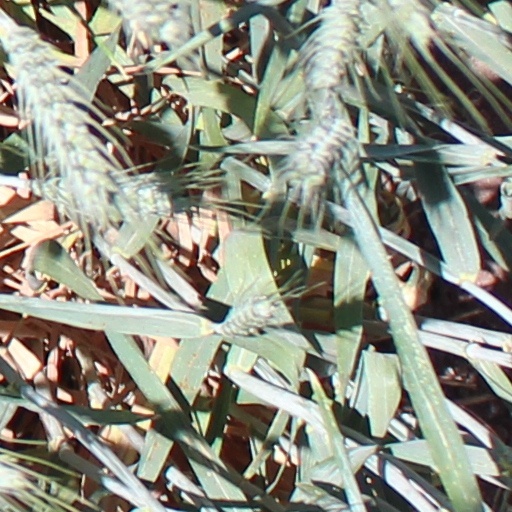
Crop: wheat